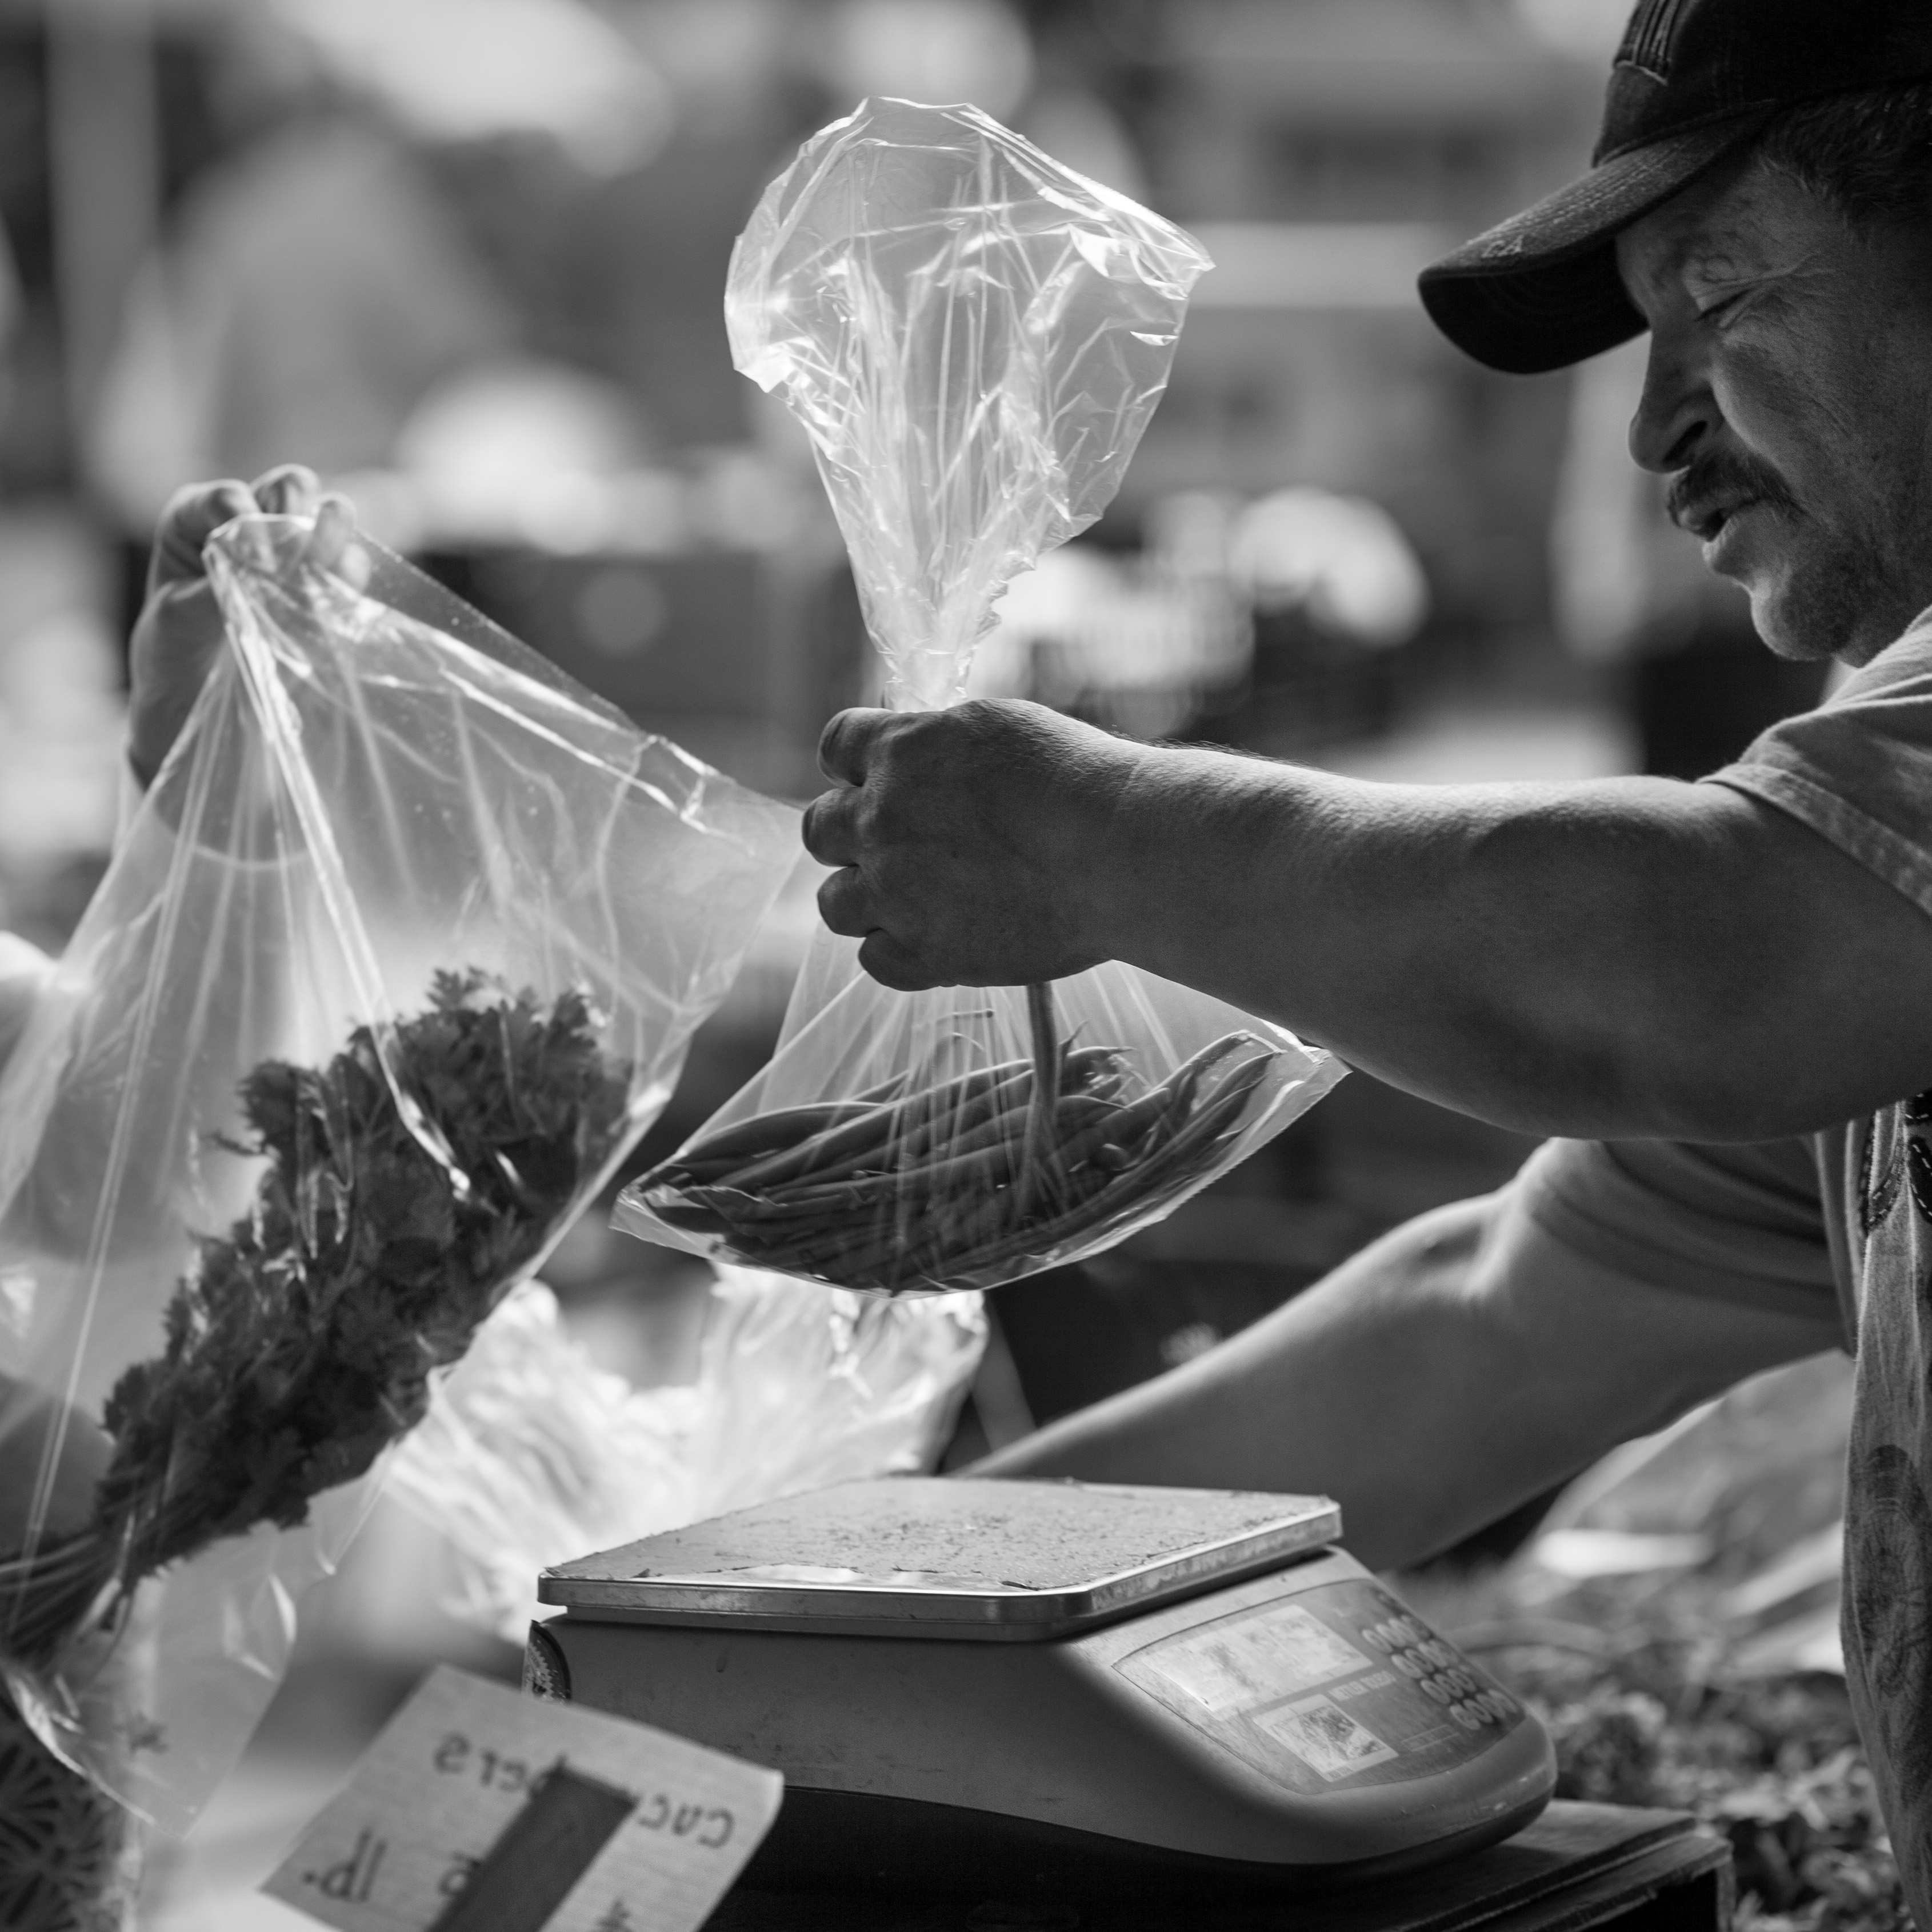
black and white, white, photography, usa, black, monochrome, photograph, ca, sacramento, sense, monochrome photography, film noir